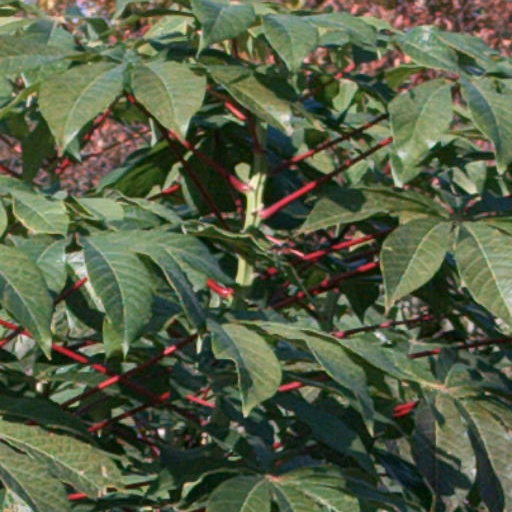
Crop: cassava